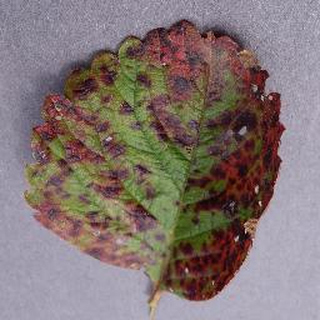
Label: strawberry_leaf_scorch